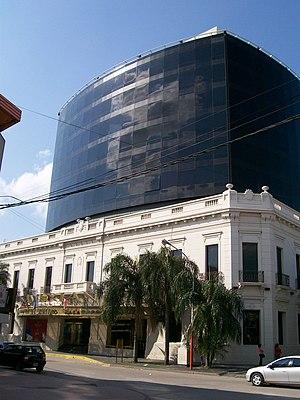
La province du Chaco est une subdivision de l'Argentine située au nord du pays. Elle est bordée à l'ouest par les provinces de Salta et de Santiago del Estero, au sud par celle de Santa Fe, au sud-est par celle de Corrientes et par le Paraguay et à l'est et au nord par la province de Formosa.